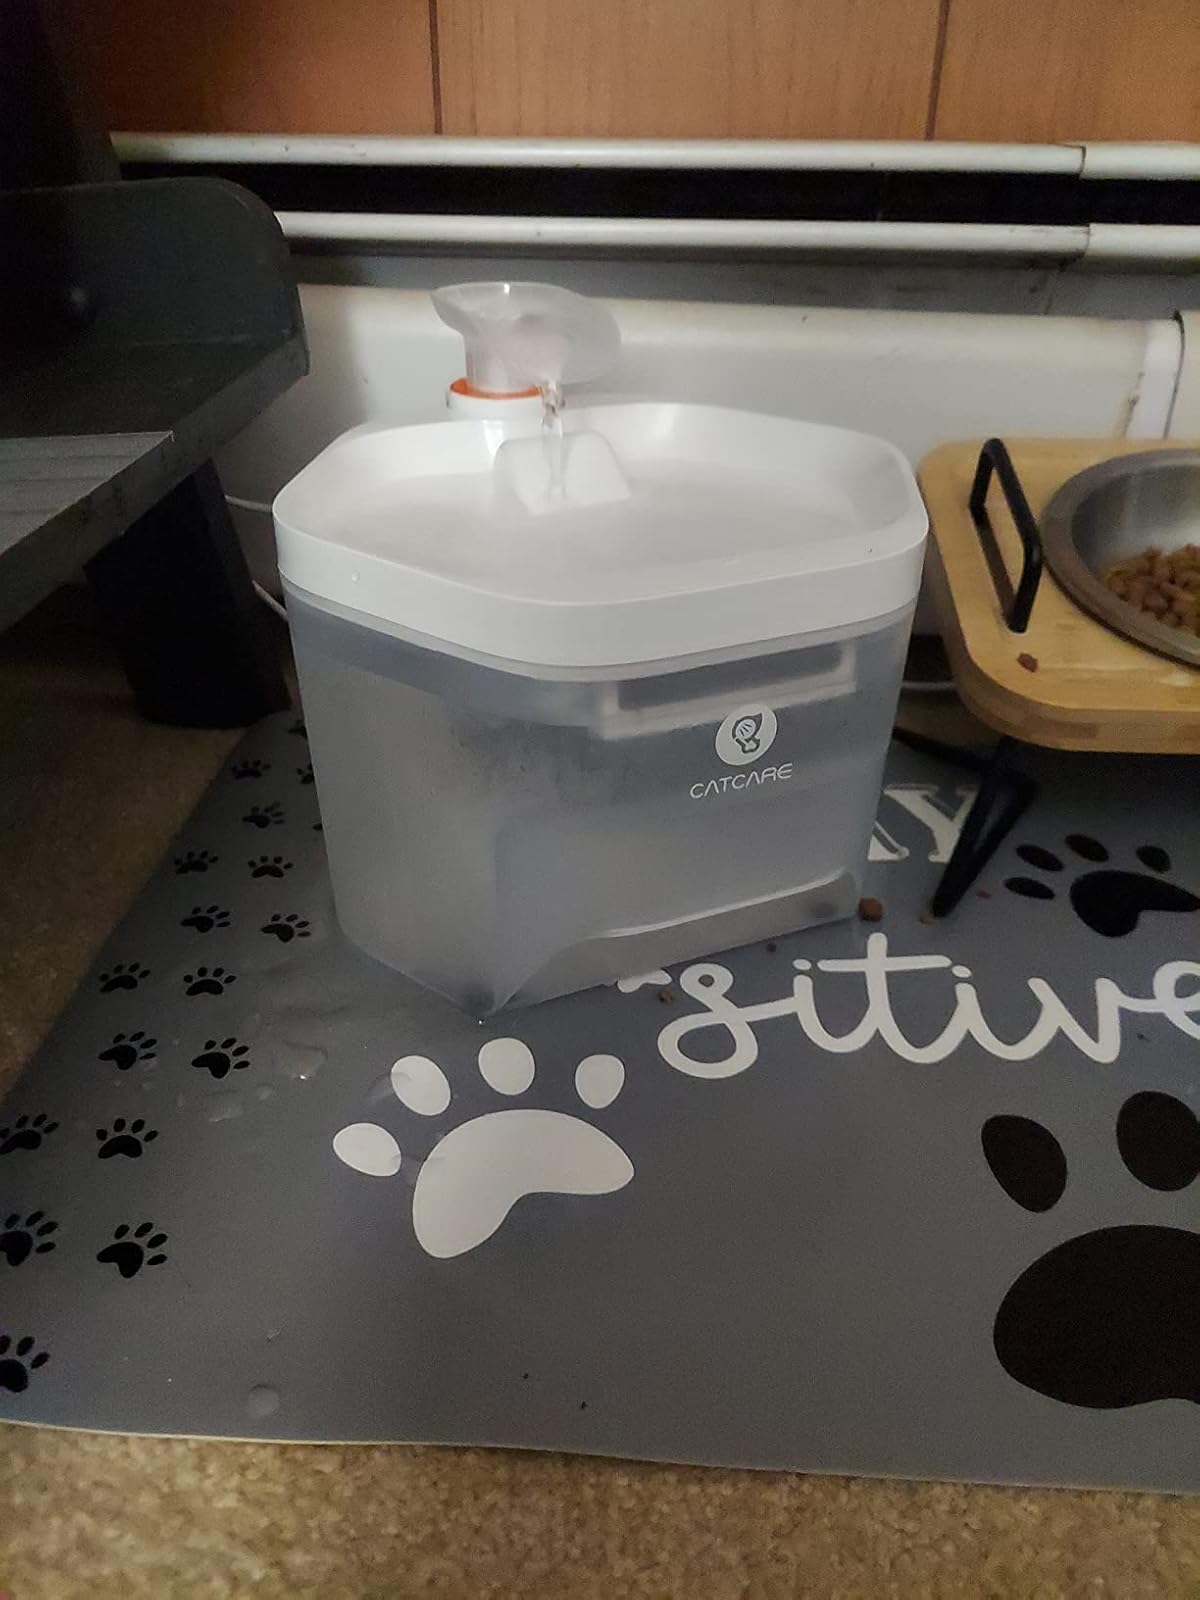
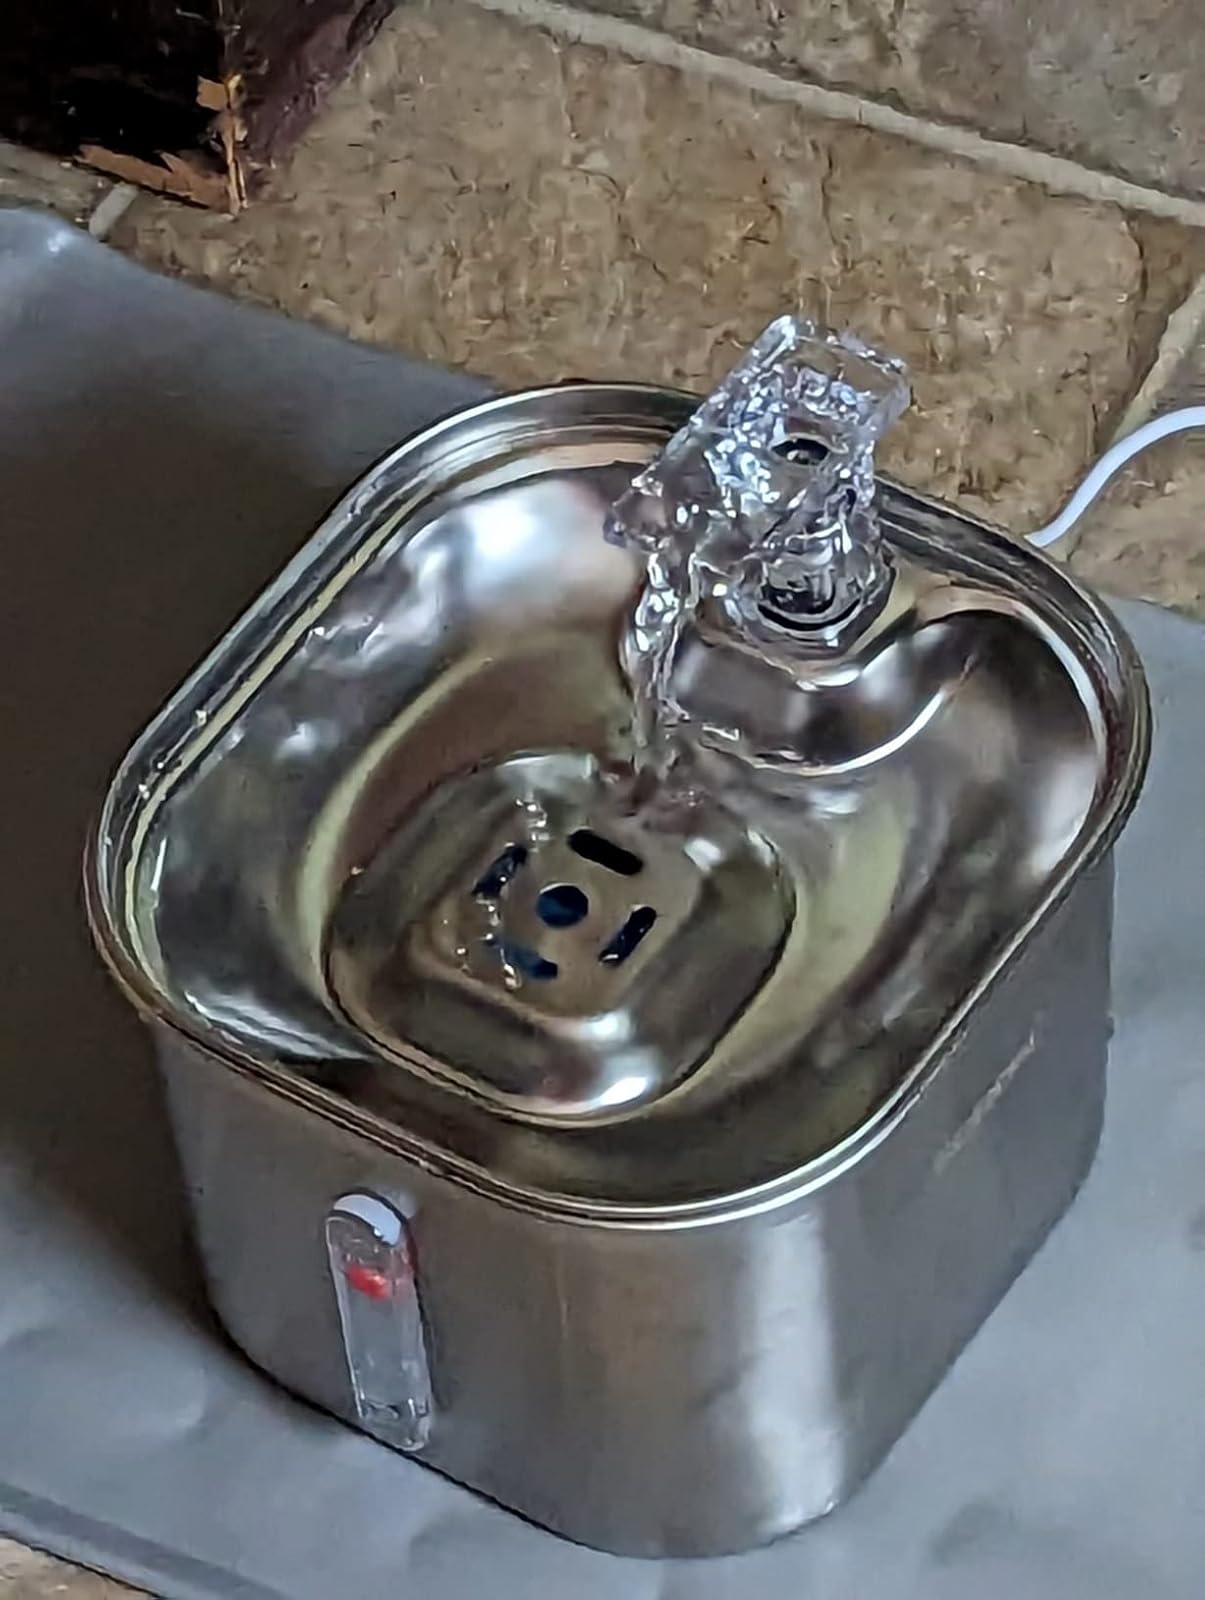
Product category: items_bowl
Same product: no